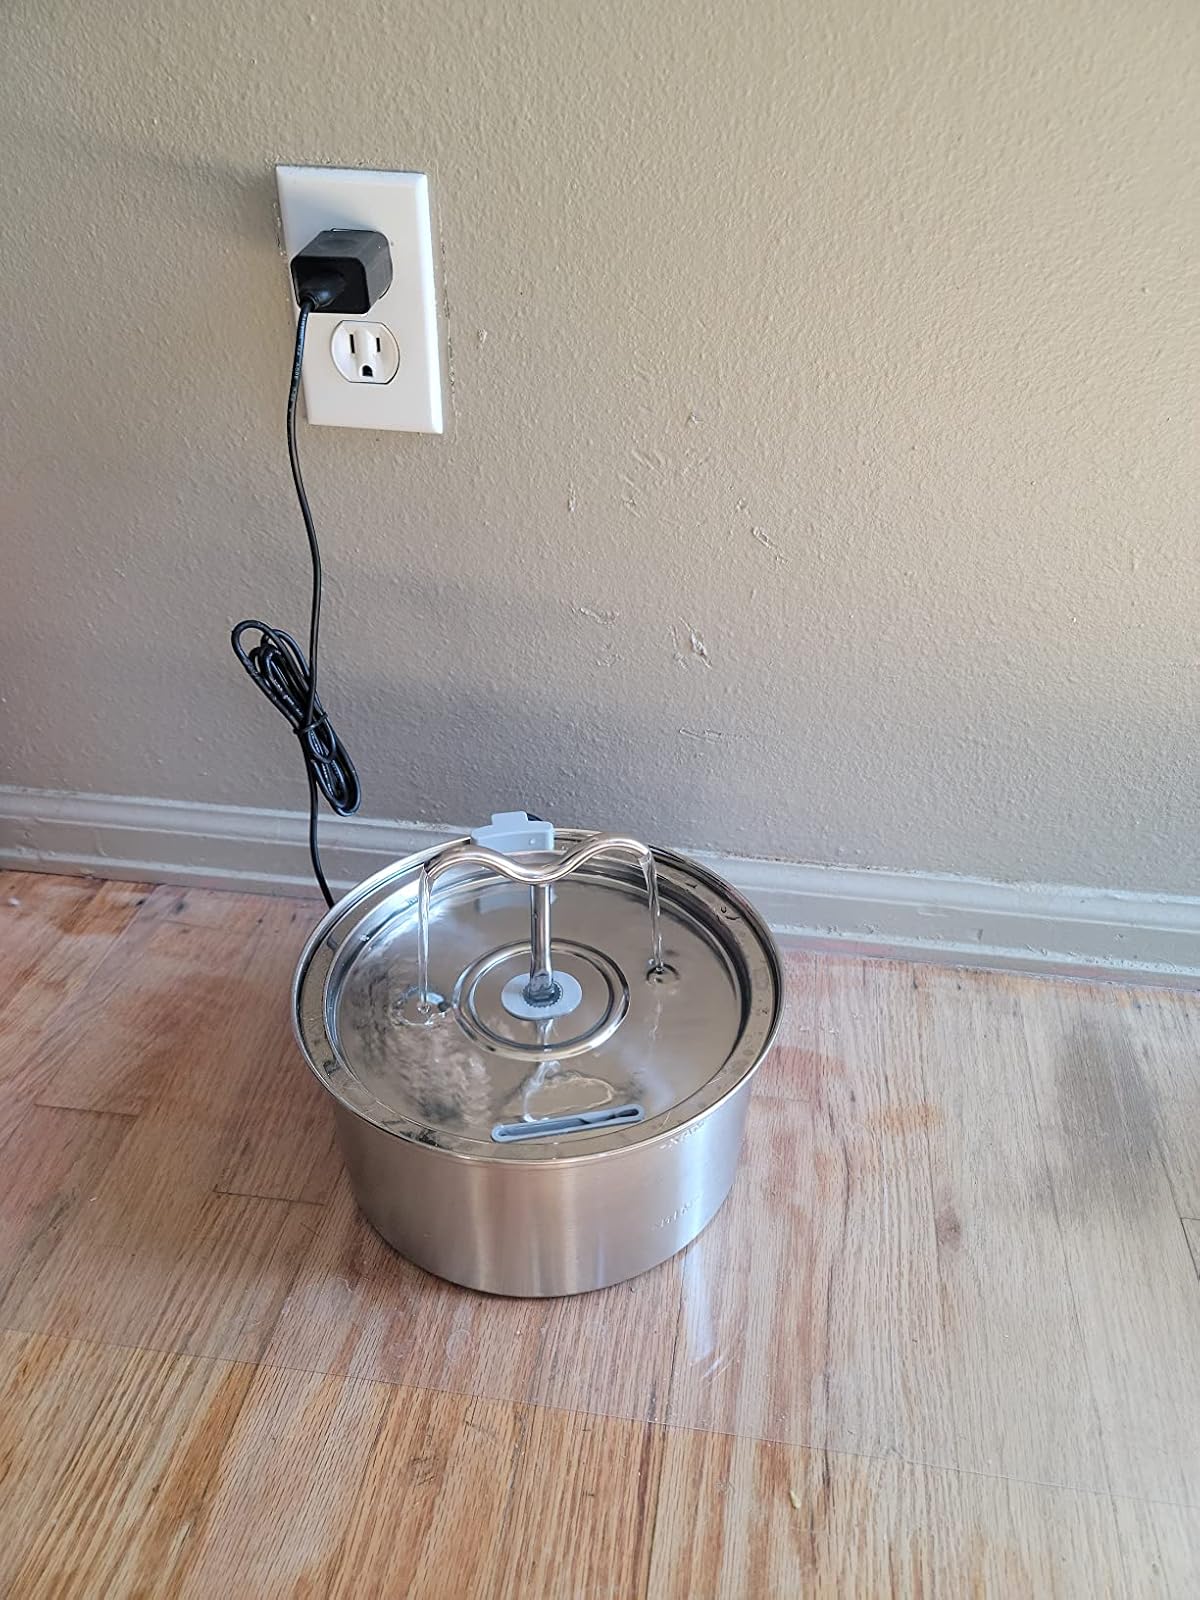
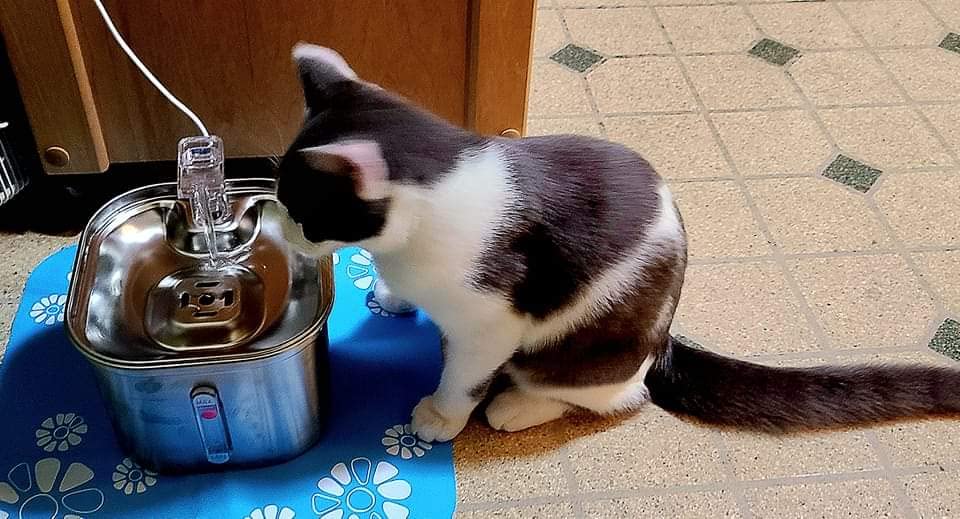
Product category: items_bowl
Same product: no